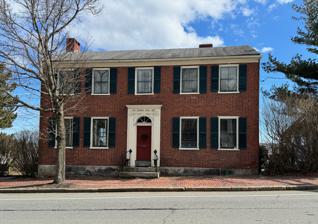
Building: Nathaniel Dyer House
Country: United States of America
Year built: 1803
Historic house in Maine, United States United States historic place Nathaniel Dyer House U.S. National Register of Historic Places The Nathaniel Dyer House in 2024 Show map of Maine Show map of the United States Location 168 York St., Portland, Maine Coordinates 43°38′57″N 70°15′38″W / 43.64917°N 70.26056°W / 43.64917; -70.26056 Area less than one acre Built 1803 NRHP reference No. 86003534 Added to NRHP April 15, 1987 The Nathaniel Dyer House is an historic house at 168 York Street in Portland, Maine . Built in 1803, it is one of the city's oldest surviving brick houses, rare for the building material and for its scale, which is for a middle-class family of the period. The house was listed on the National Register of Historic Places in 1987. Description and history The Dyer House is located on the Portland peninsula, south of the main commercial port area, overlooking the Fore River at the northeast corner of York Street and the approach road to the Casco Bay Bridge . It is a 2 + 1 ⁄ 2 -story masonry structure, built out of brick laid in Flemish bond on the front facade, and in English bond elsewhere. The main facade is five bays wide and symmetrical, with a center entrance flanked by Federal style pilasters and topped by a half-round transom and entablature . A two-story brick ell extends back from the right rear. The interior has a central hall plan, with a narrow central hall that houses a winding staircase. The staircase newels are not original, but are from the same period as the house, taken from a nearby house also owned at one time by the Dyers. The woodwork is generally modest Federal period woodwork, about 90% original, with crown molding in the rightside parlor. The house was built in 1803 for Nathaniel Dyer, who had earlier settled in nearby Cape Elizabeth , and was engaged in shipbuilding and shipping. At the time of its construction only 26 of Portland's 576 houses were brick, and most were more elaborate. This house remained in the family until 1959. See also National Register of Historic Places listings in Portland, Maine References